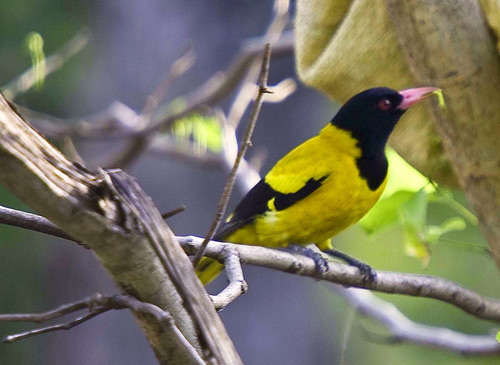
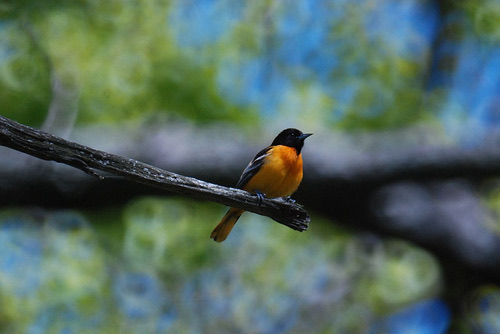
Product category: misc
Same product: yes